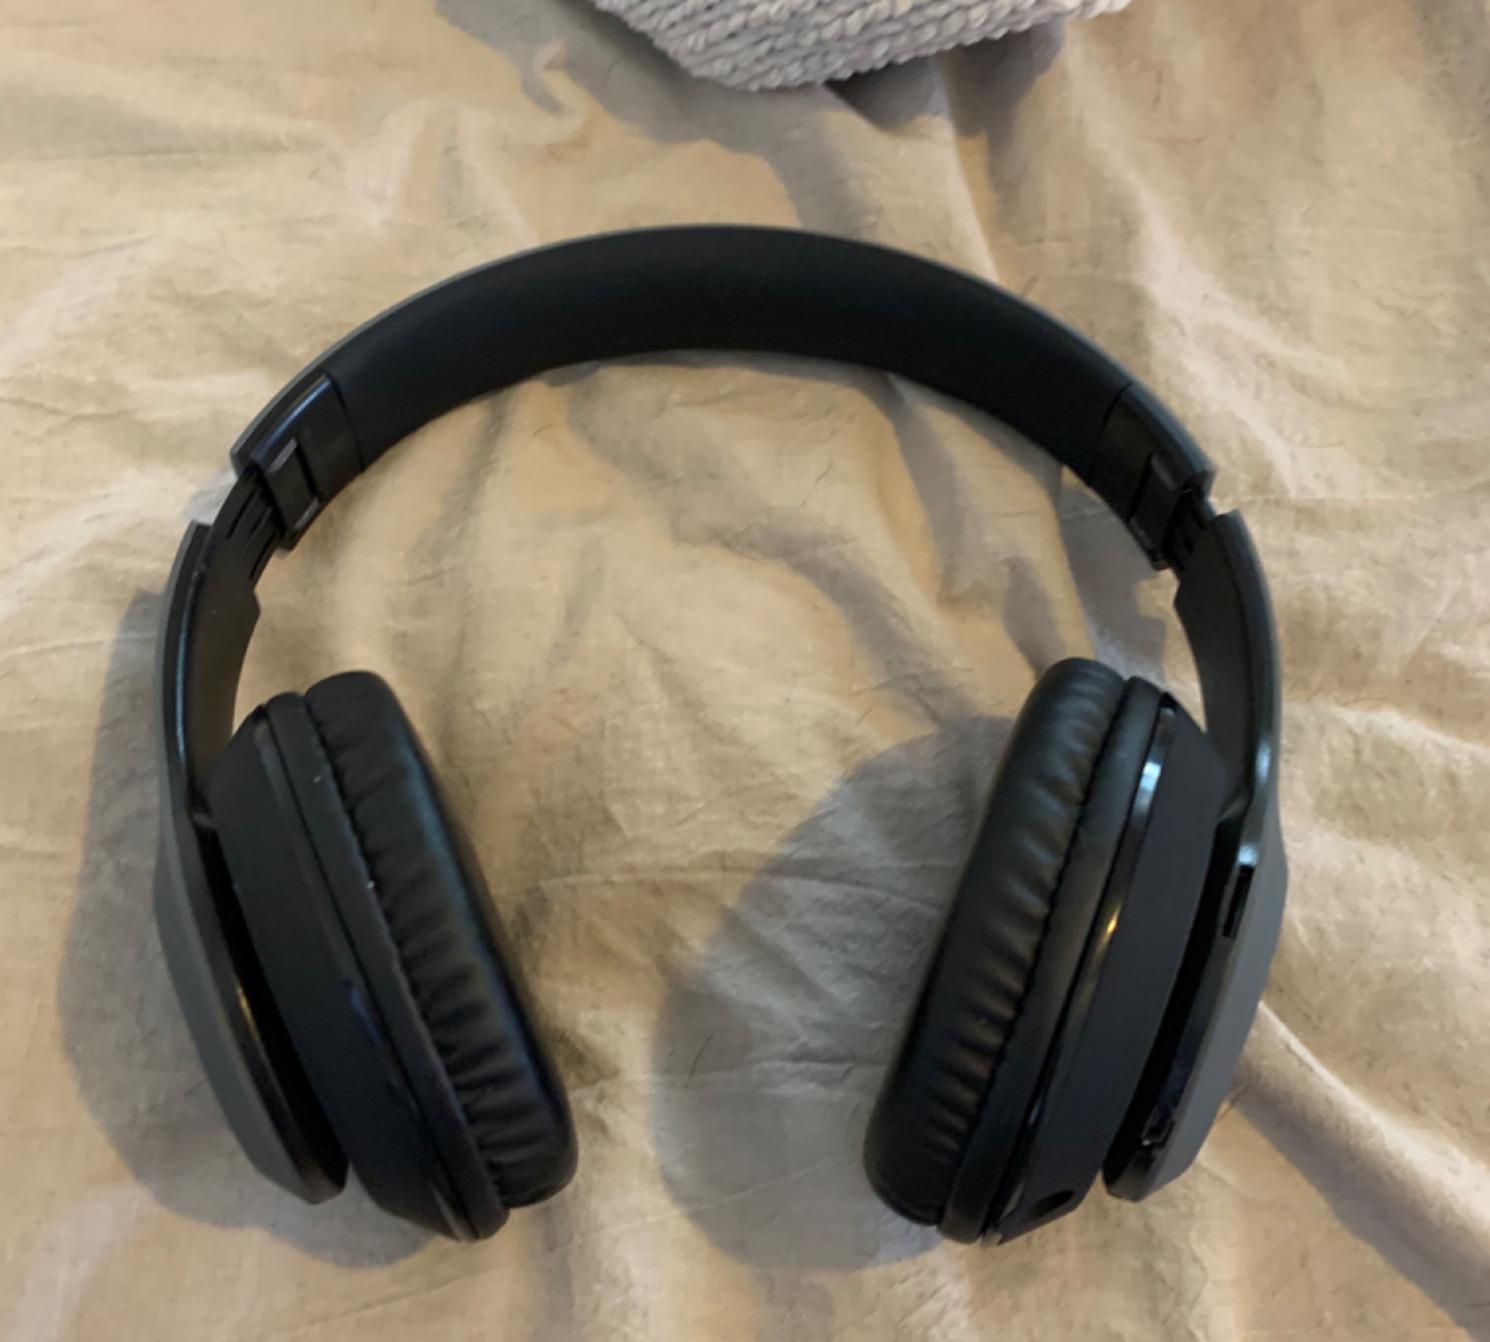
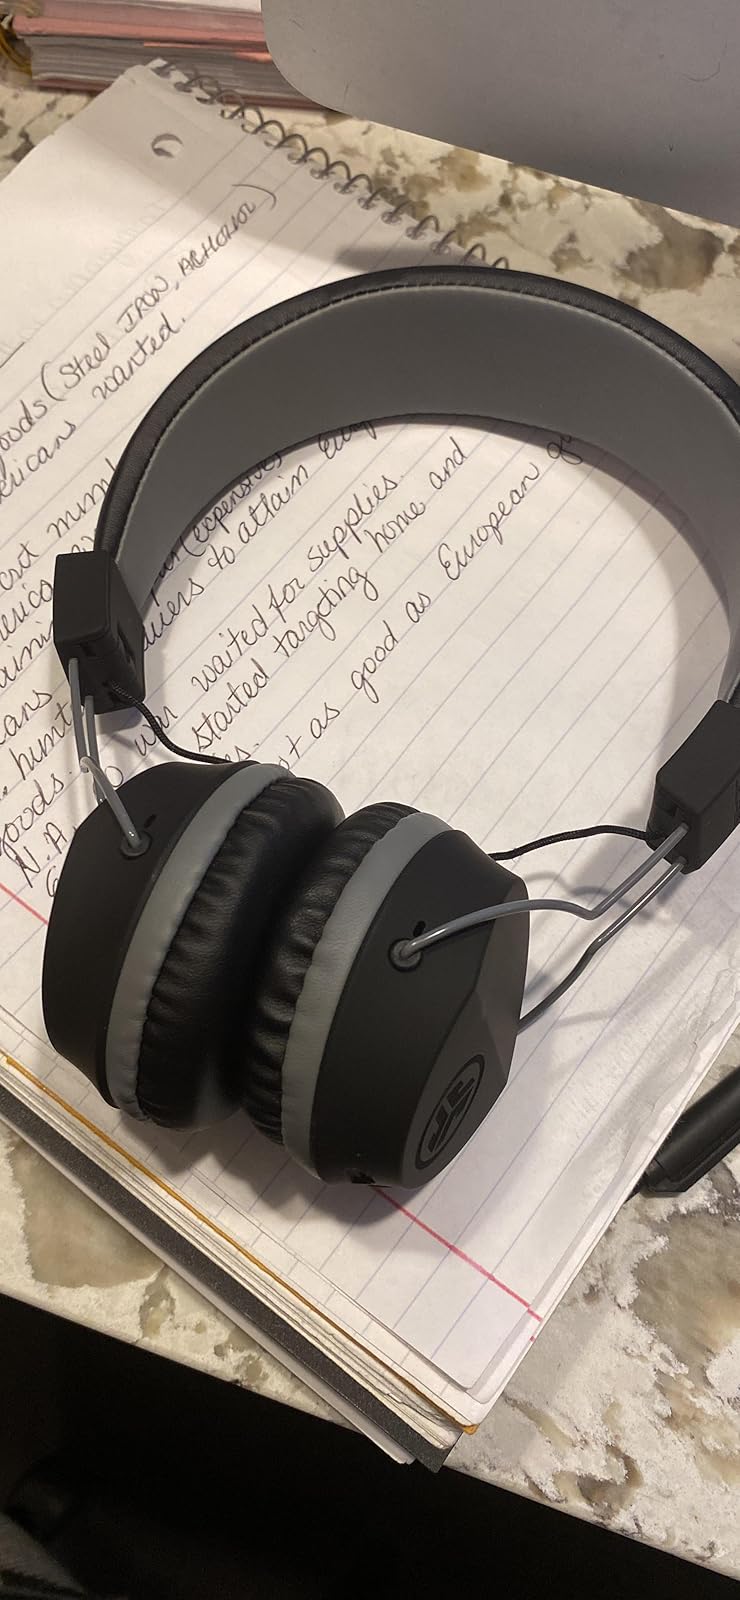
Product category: headphones
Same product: no